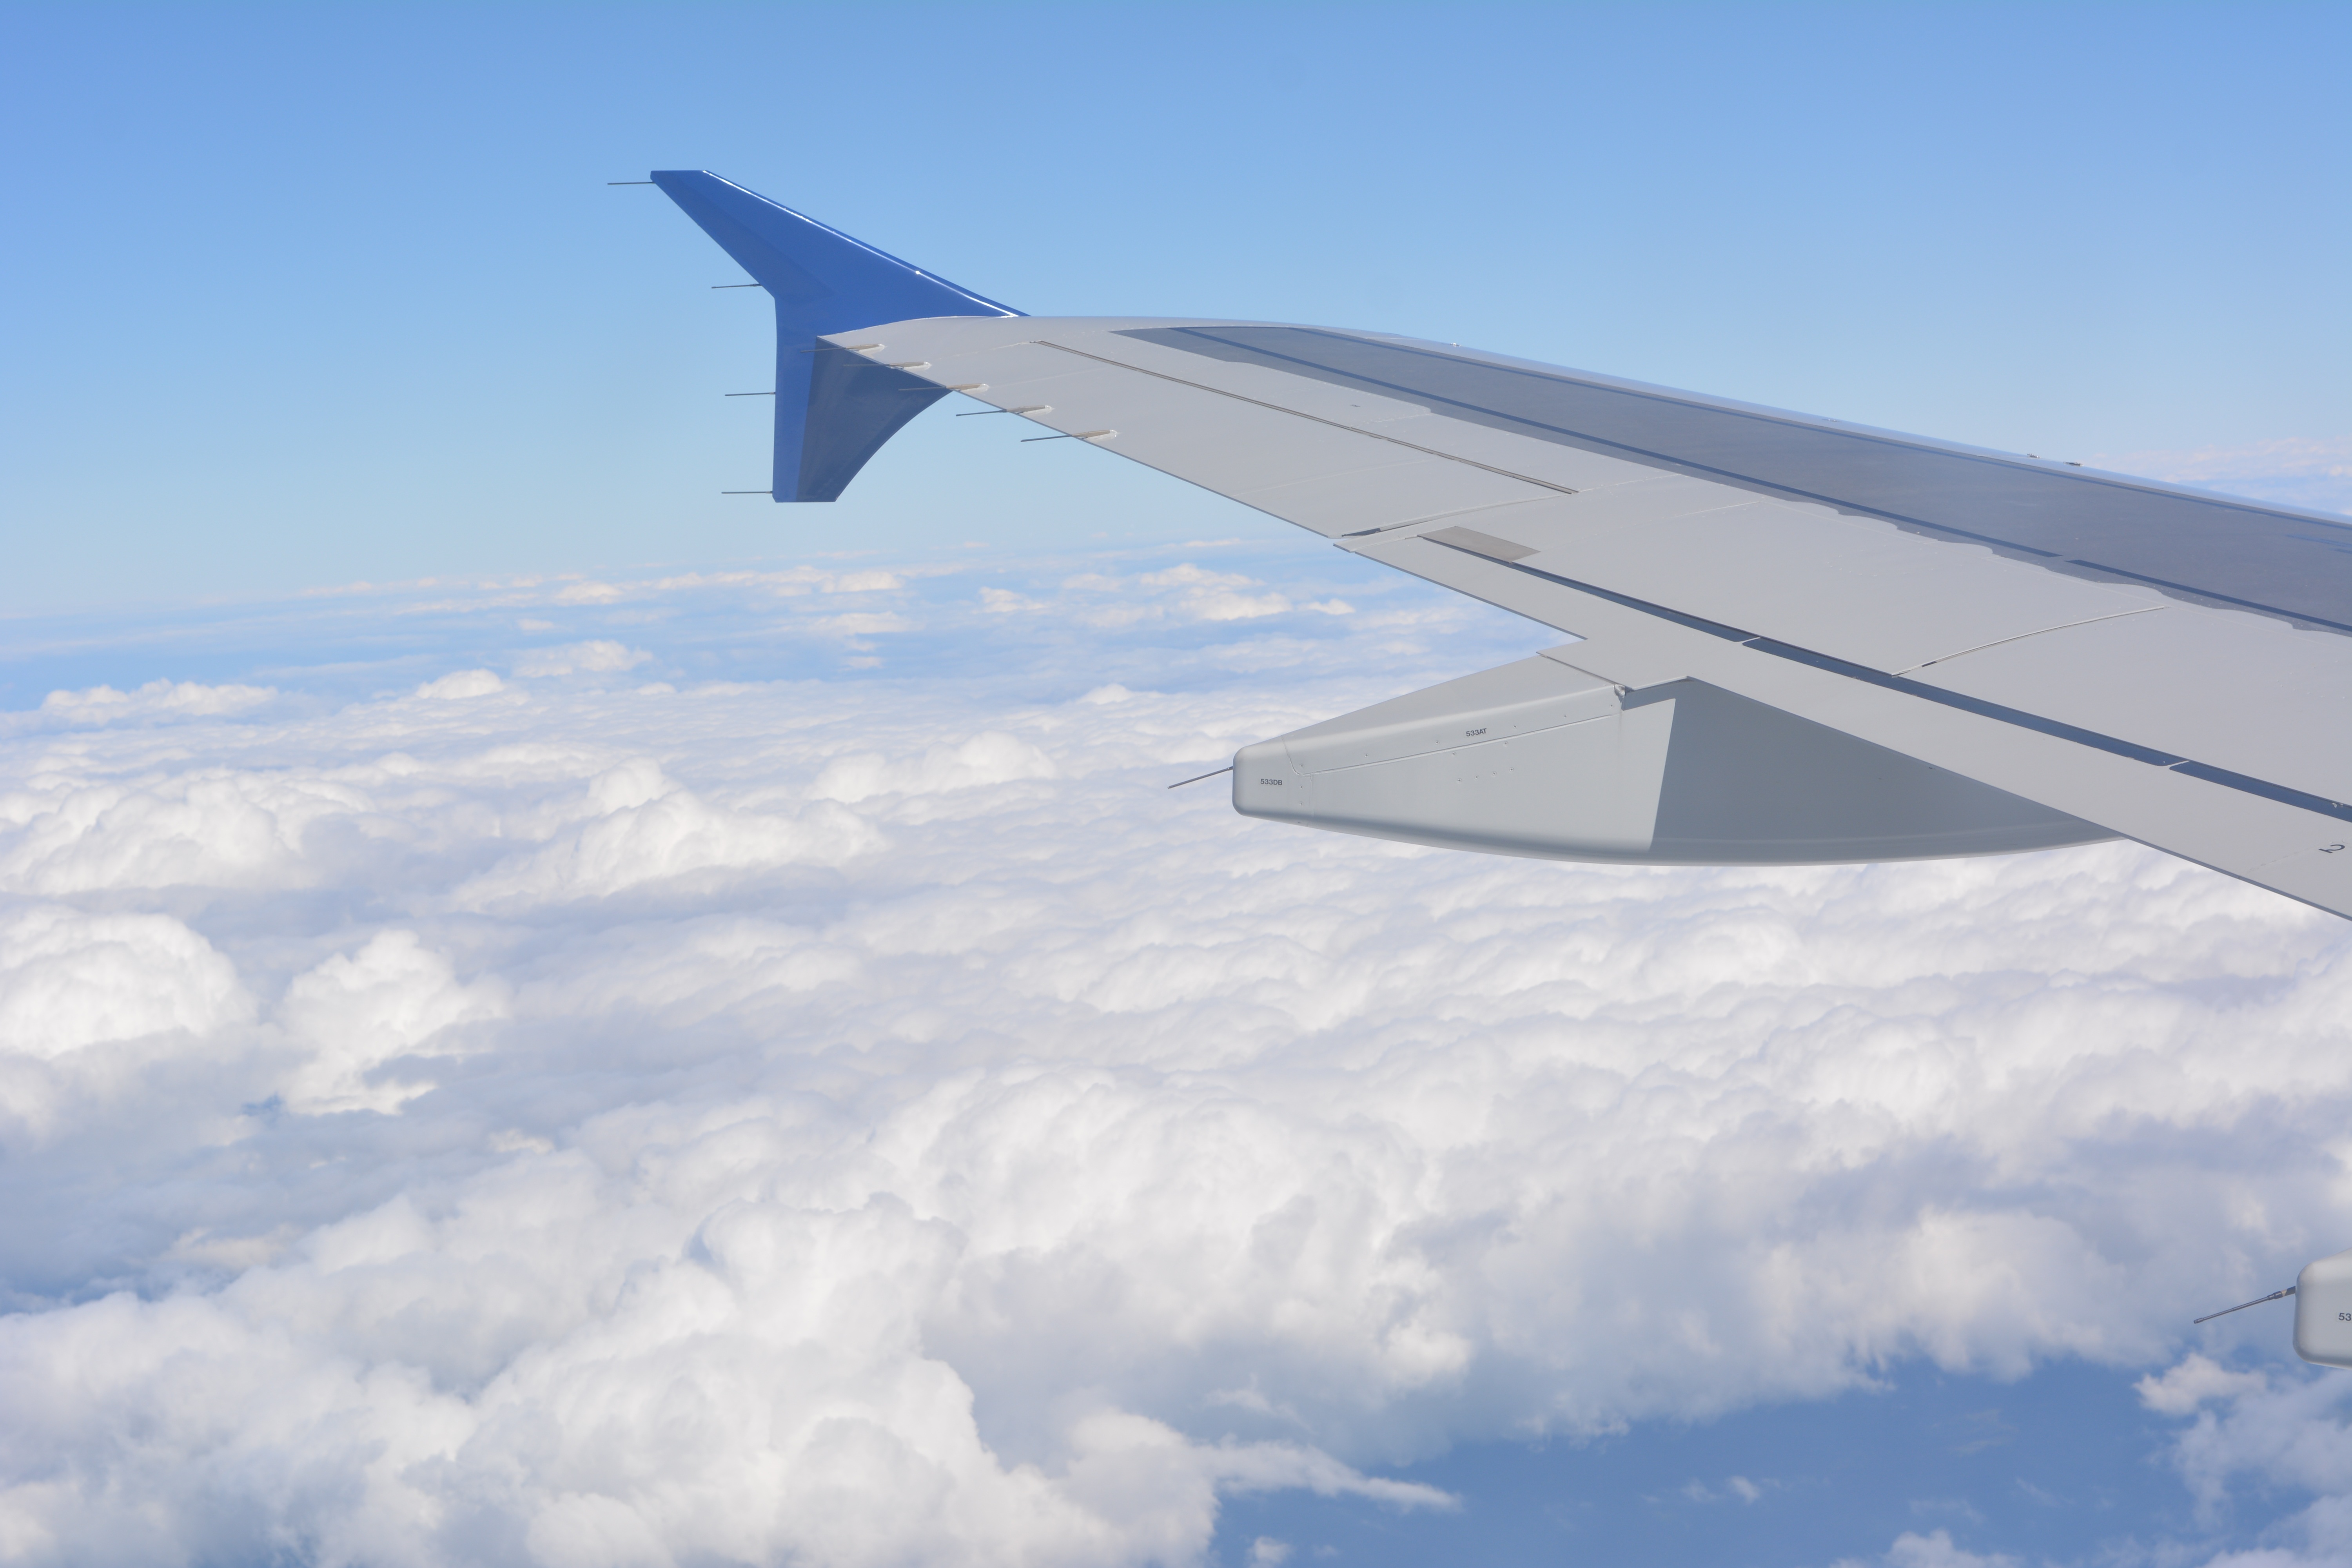
wing, cloud, sky, atmosphere, fly, travel, airplane, plane, aircraft, jet, transportation, transport, high, vehicle, airline, aviation, flight, weather, blue, altitude, tourism, aerial, clouds, airliner, stratosphere, takeoff, air force, jet aircraft, air travel, atmosphere of earth, narrow body aircraft